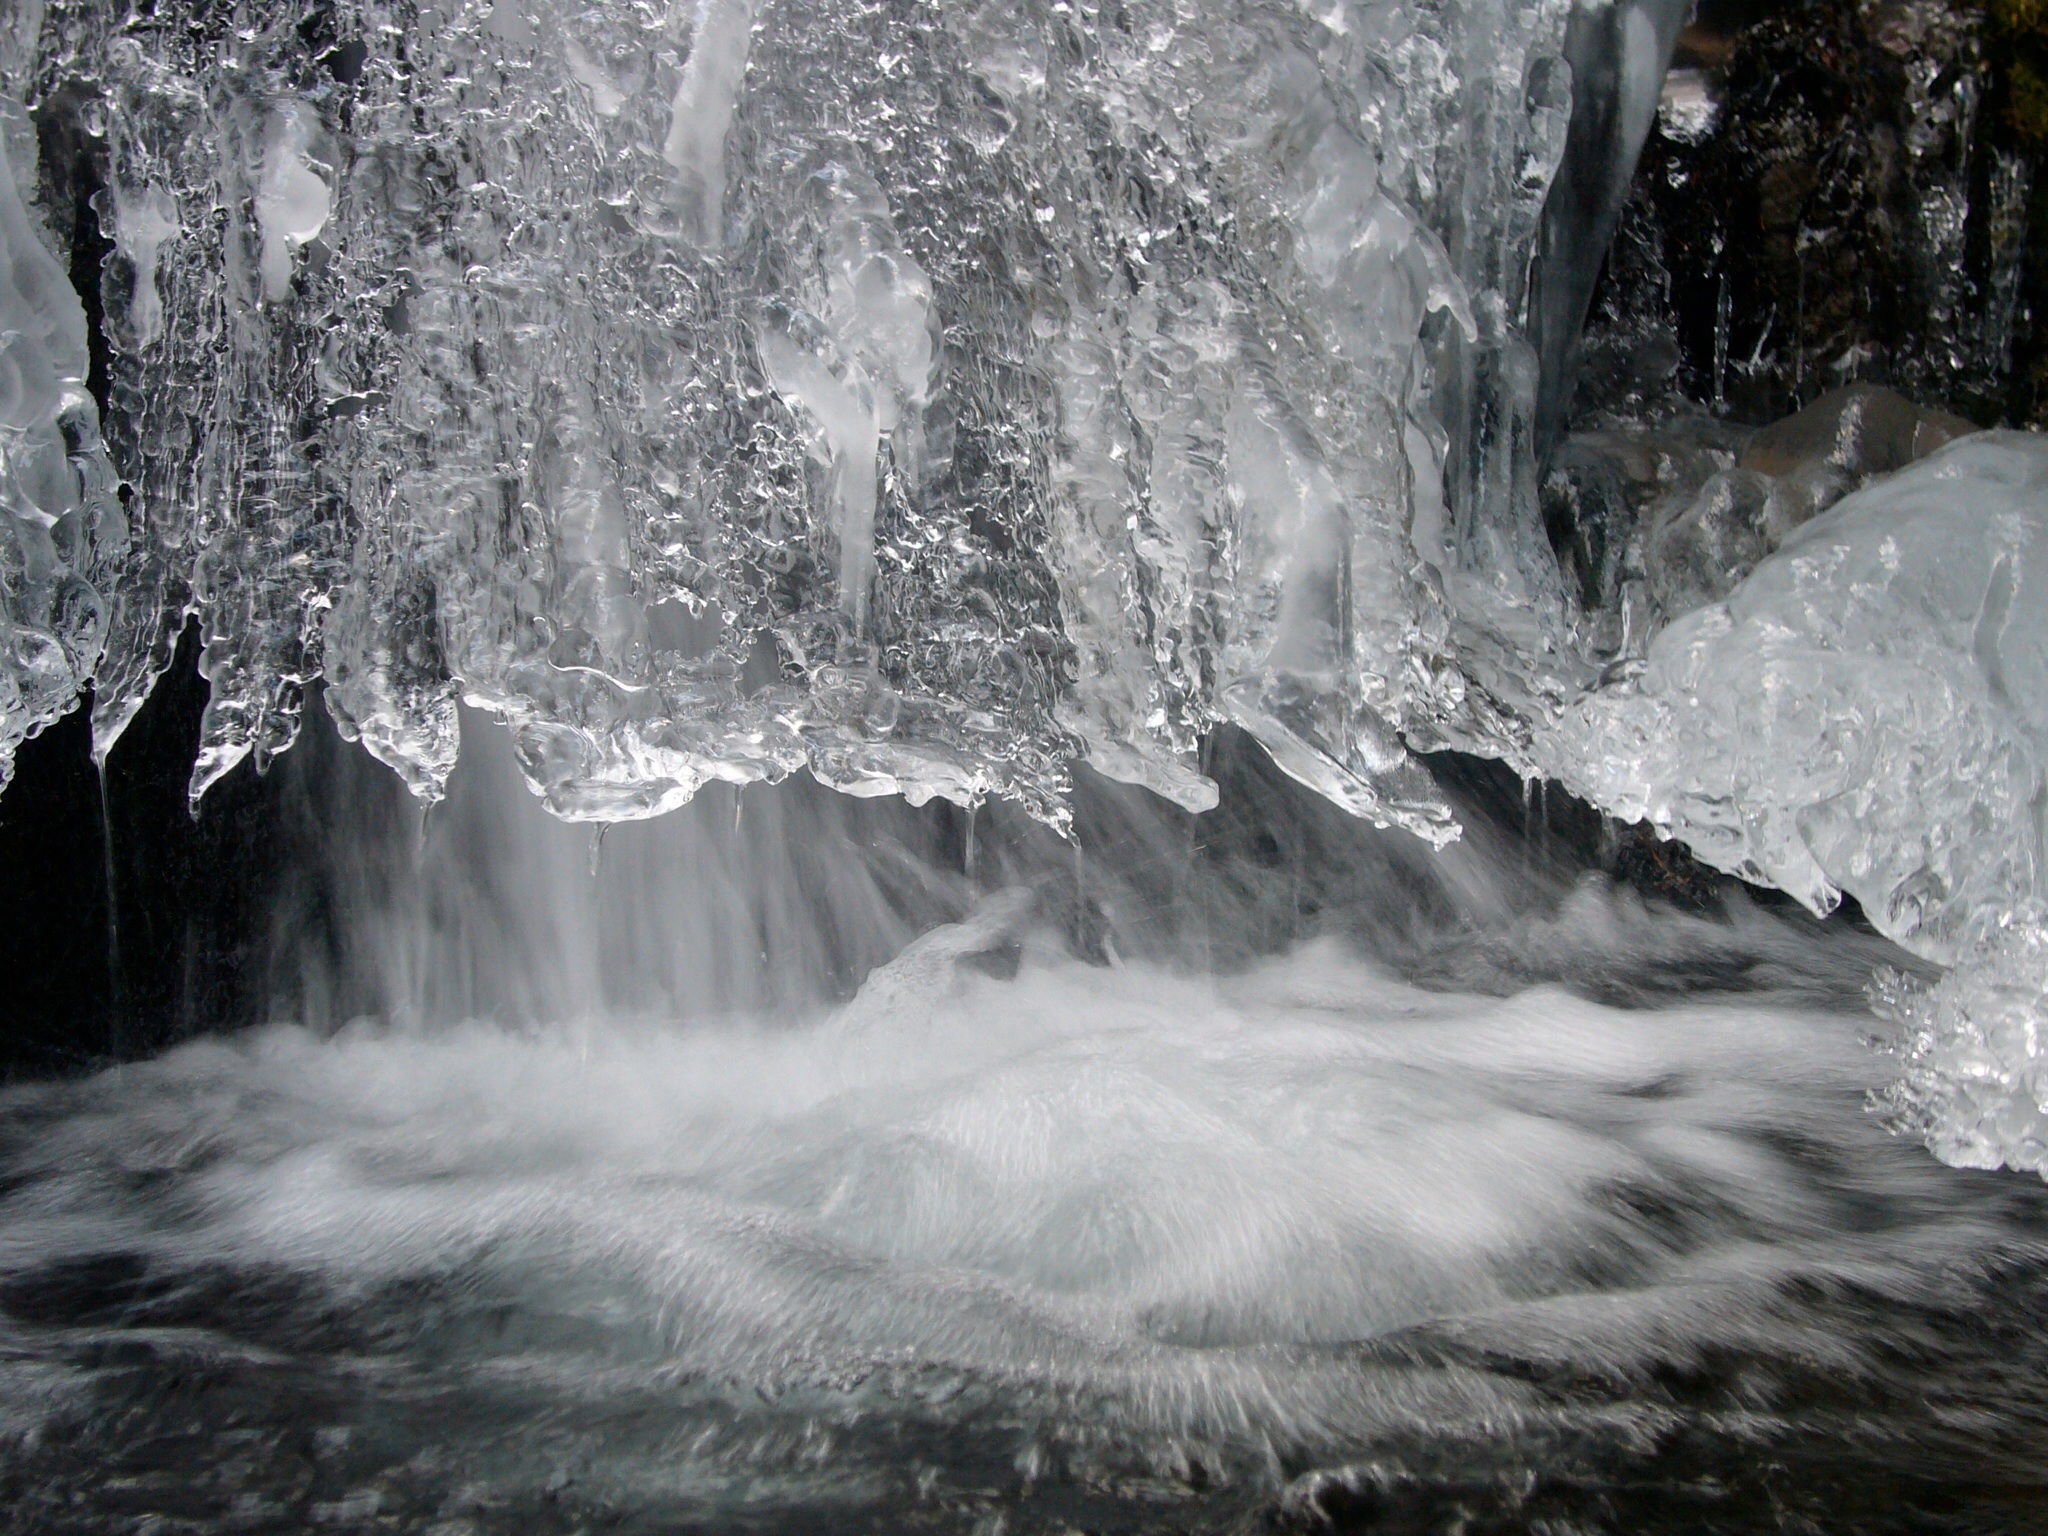
landscape, water, nature, waterfall, winter, wave, stream, ice, weather, rapid, body of water, water feature, fontana, freezing, atmospheric phenomenon, wind wave